Robert Lovell Gwatkin

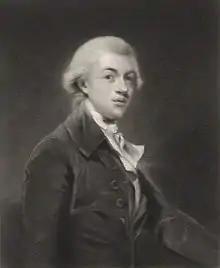
Robert Lovell Gwatkin c.1781, after Sir Joshua Reynolds

Robert Lovell Gwatkin (1757–1843) was an English landowner, High Sheriff of Cornwall in 1789.